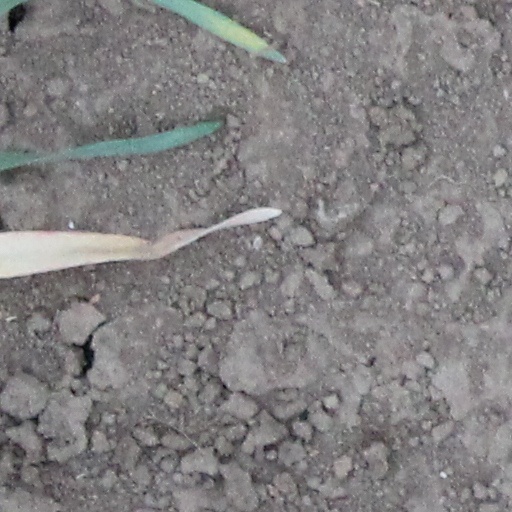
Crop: wheat